Shorgul

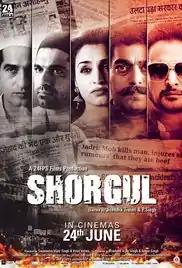
Poster

Shorgul is a 2016 Indian Hindi-language political thriller film, set against the backdrop of the 2013 Muzaffarnagar riots; it is directed by Pranav Kumar Singh (P. Singh) The film is produced by 24 FPS film Pvt Ltd. The film stars Jimmy Sheirgill, Suha Gezen, Ashutosh Rana, Narendra Jha, Anirudh Dave, Sanjay Suri, Hiten Tejwani and Eijaz Khan in lead roles.